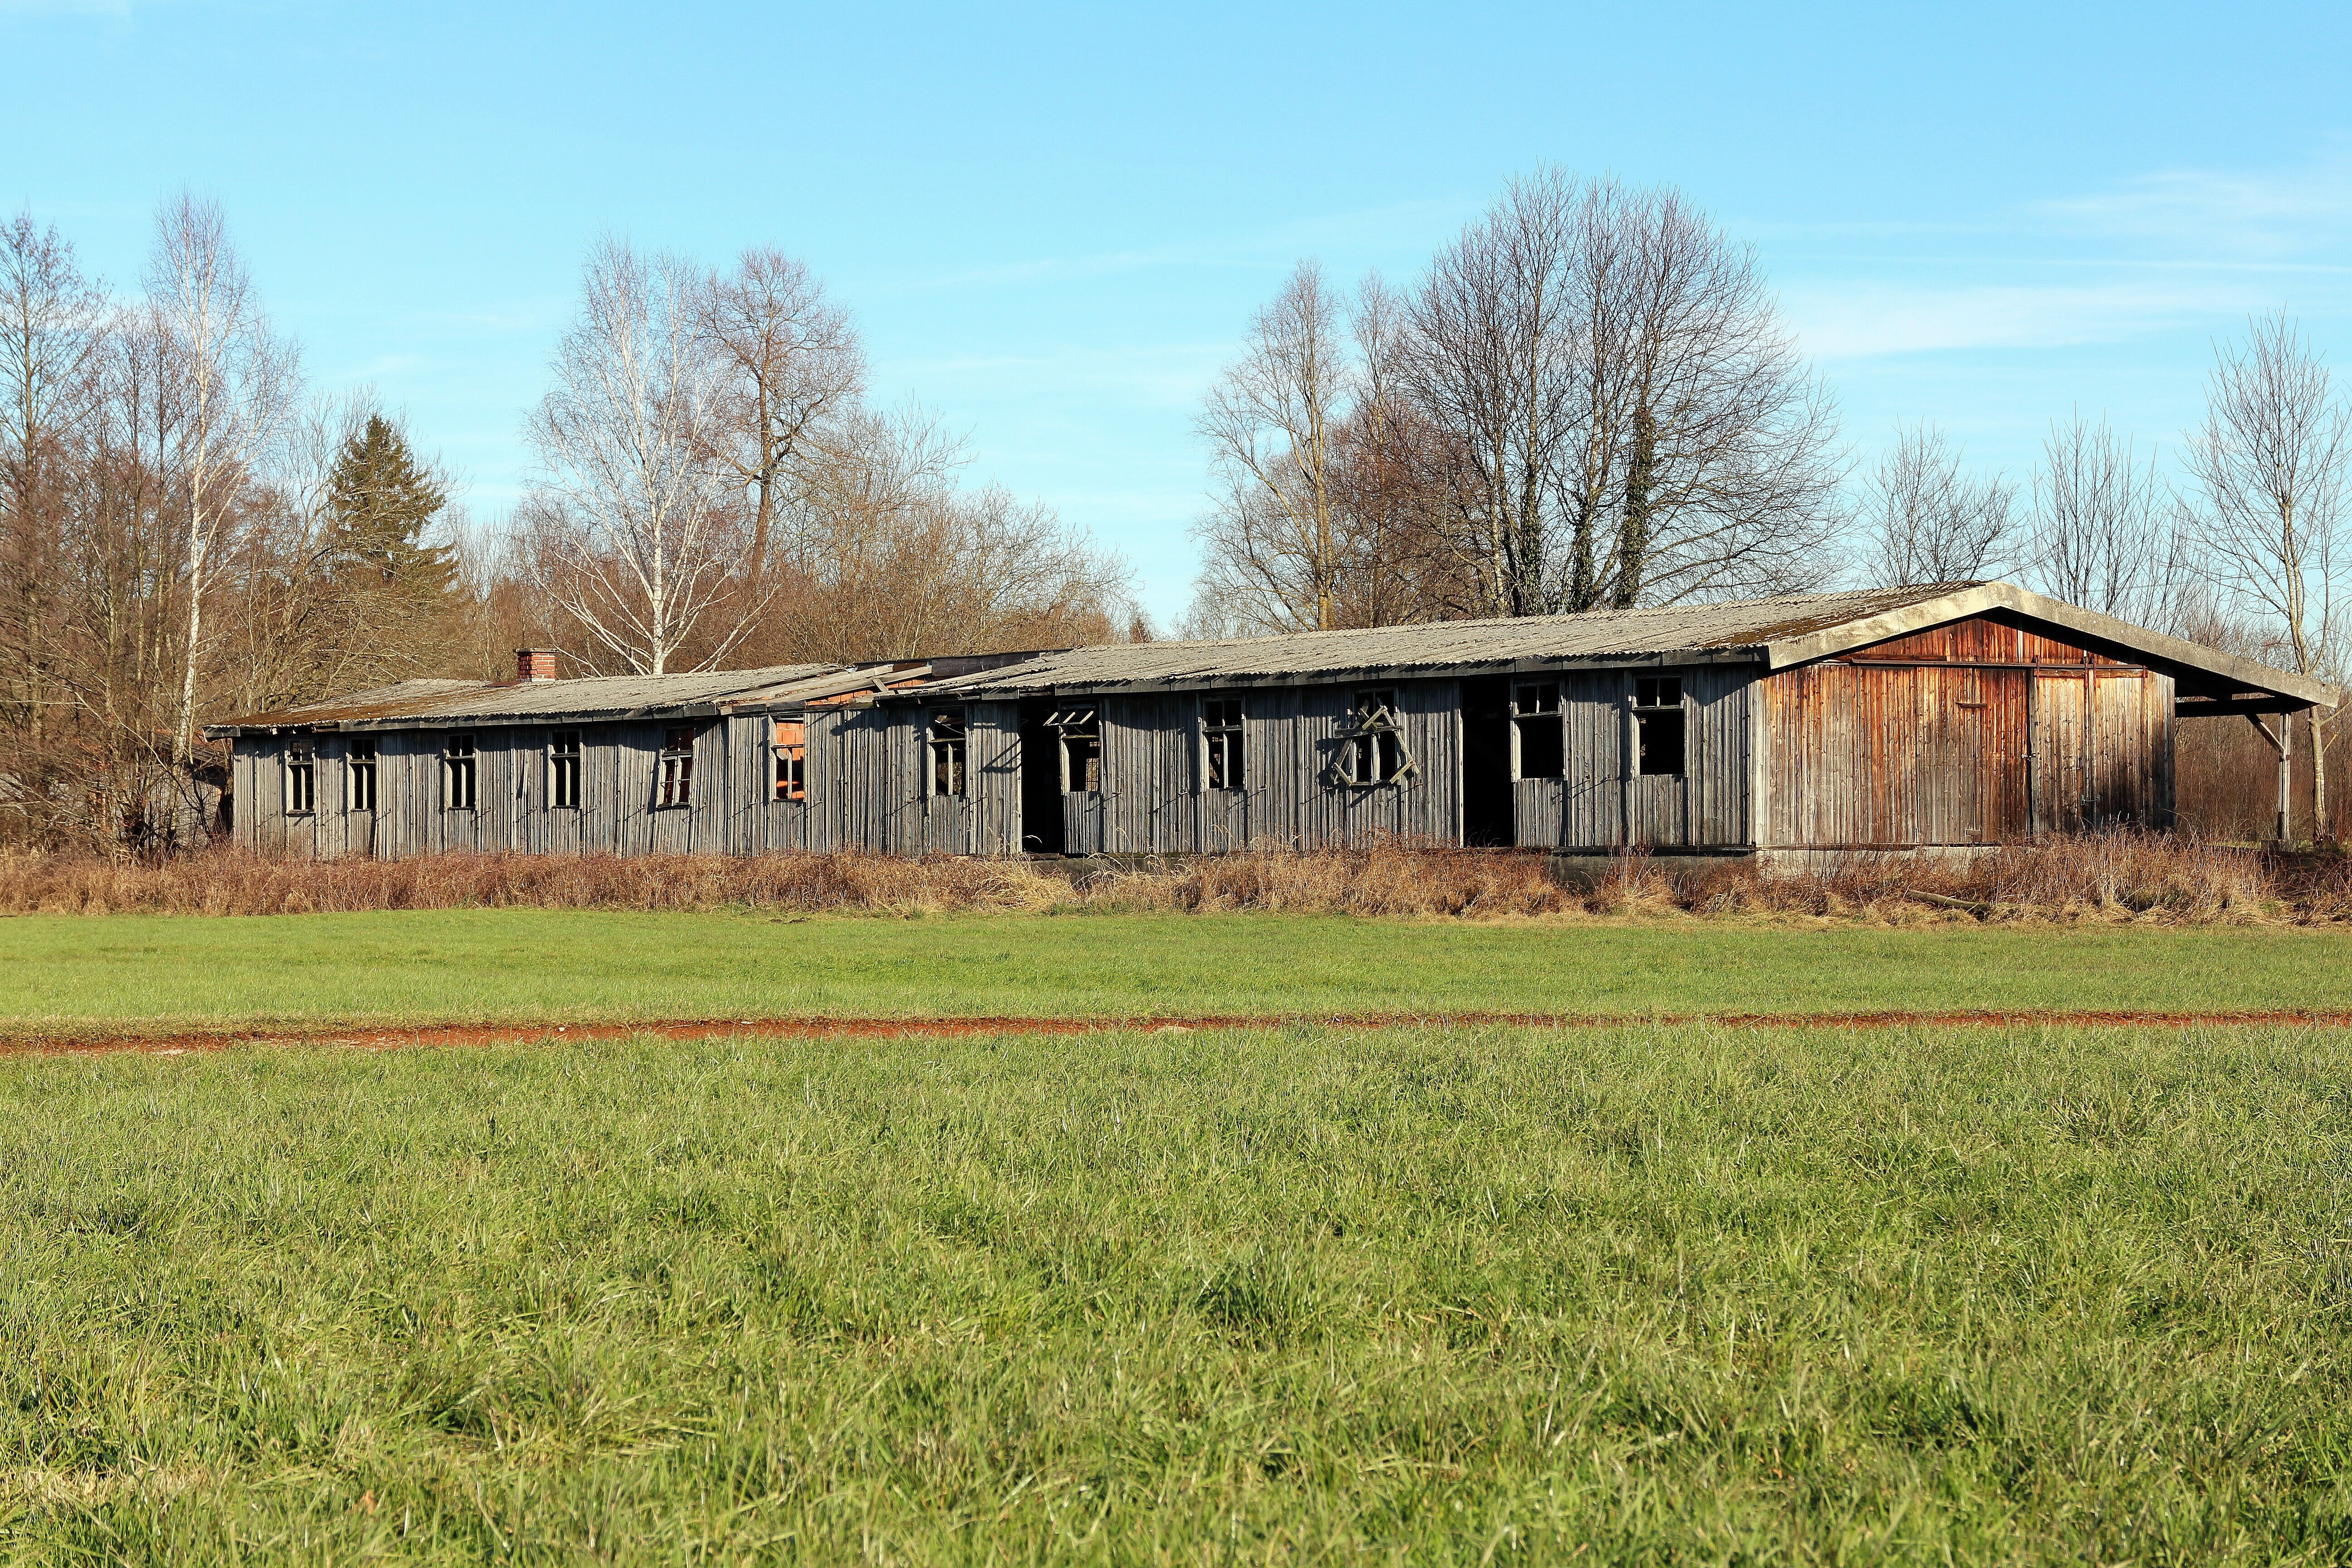
landscape, field, farm, meadow, prairie, building, old, barn, transport, shack, hall, pasture, ranch, ruin, farmhouse, dilapidated, leave, lapsed, rural area, run down, wooden construction, lonely house